Tom Morello

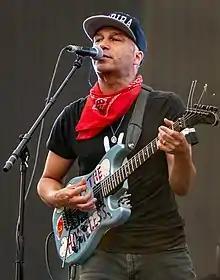
Morello performing in 2019

On July 26, Morello announced a new solo album titled "The Atlas Underground" featuring collaborations with Marcus Mumford, Portugal. The Man, Bassnectar, the Wu-Tang Clan's RZA and GZA, Vic Mensa, K.Flay, Big Boi, Gary Clark Jr., Pretty Lights, Killer Mike, Tim McIlrath, Steve Aoki and Whethan. The first songs released from the album are "We Don't Need You" featuring Vic Mensa and "Battle Sirens" featuring Knife Party. "The Atlas Underground" was released on October 12, 2018.